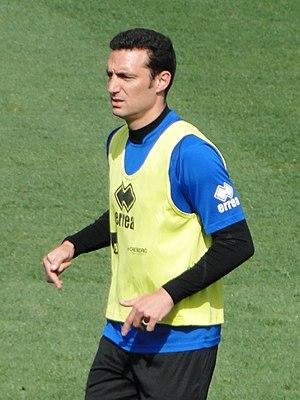
Lionel Sebastián Scaloni, né le 16 mai 1978 à Rosario, Santa Fe, est un footballeur professionnel argentin, désormais retraité. Il évoluait au poste de défenseur latéral. Il est actuellement sélectionneur de l'Argentine.